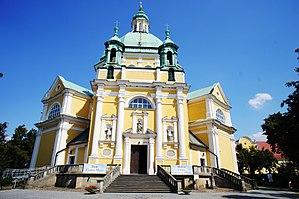
Gostyń est une ville de la voïvodie de Grande-Pologne et du powiat de Gostyń.